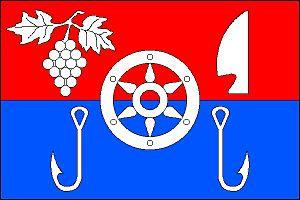
Tvrdonice est une commune du district de Břeclav, dans la région de Moravie-du-Sud, en République tchèque. Sa population s'élevait à 2 046 habitants en 2017.